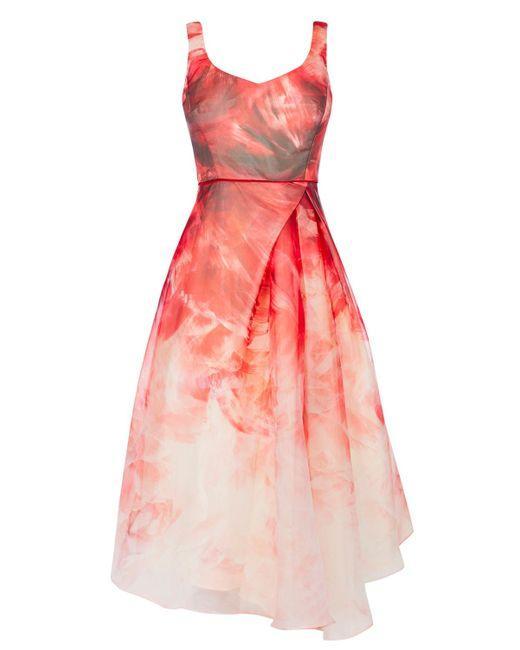
Elegantes ärmelloses langes Kleid mit rotem Aufdruck für Damen